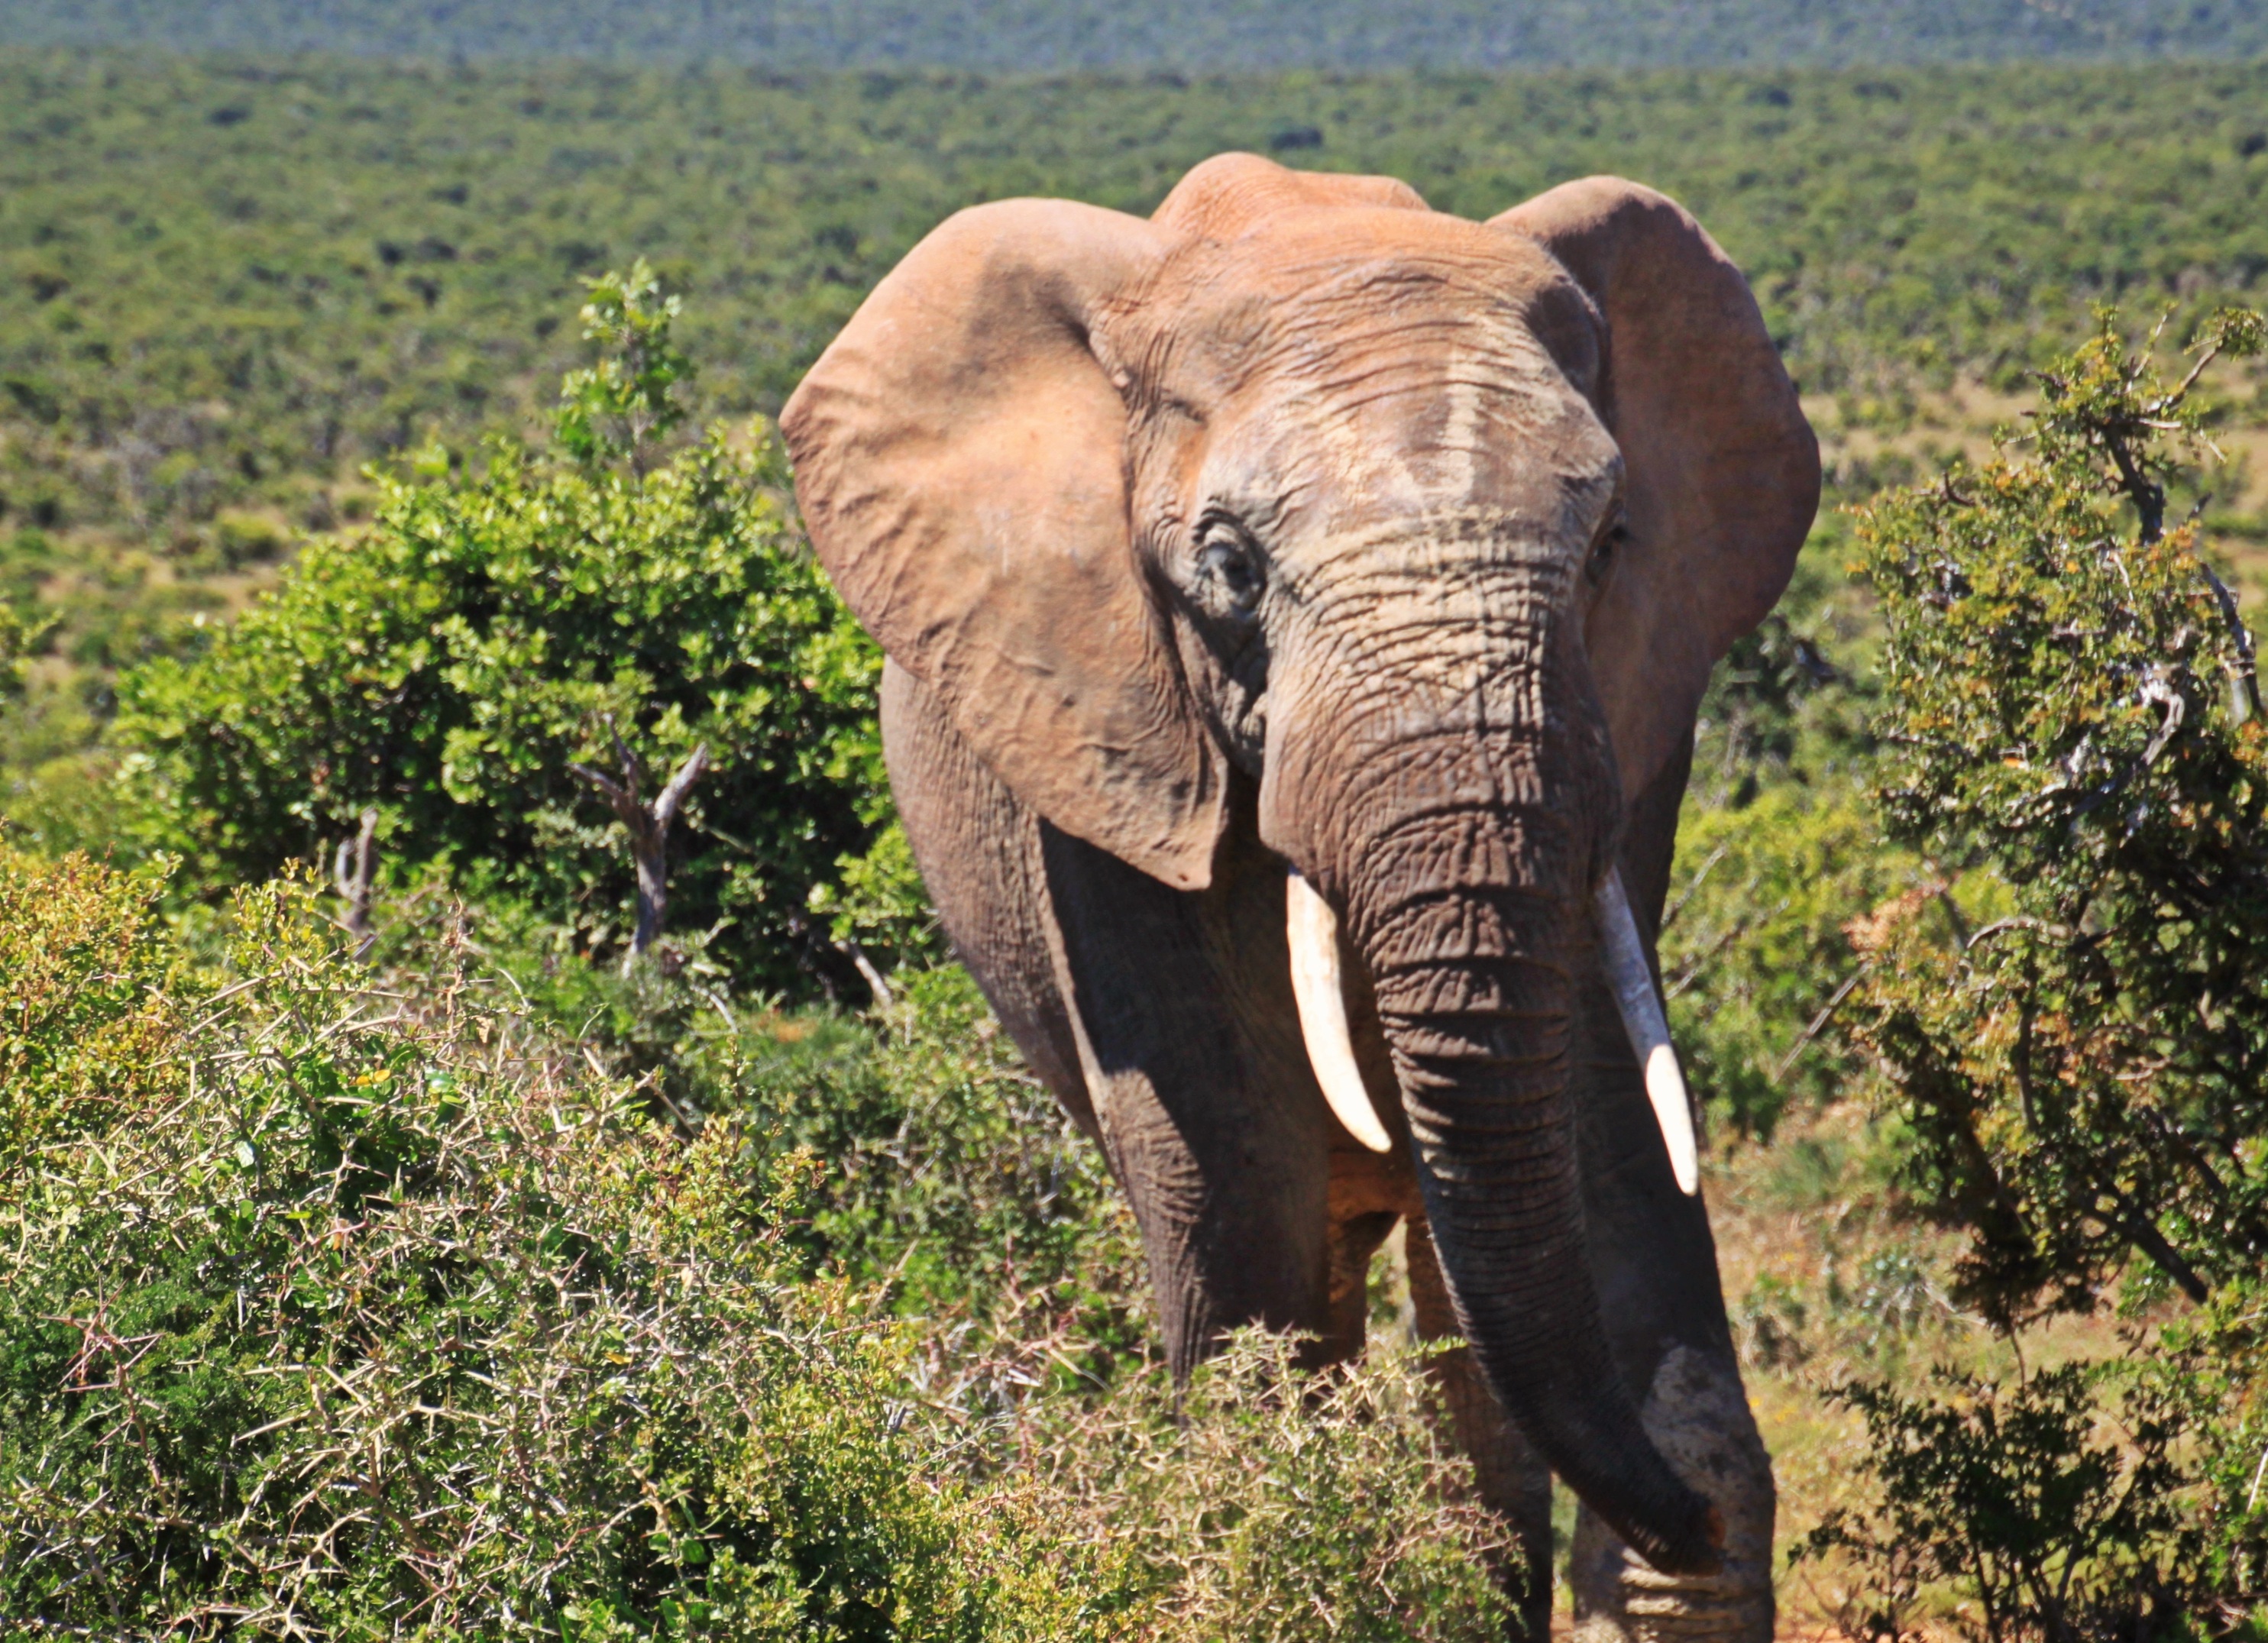
nature, wilderness, adventure, animal, wildlife, jungle, africa, mammal, national park, fauna, savanna, elephant, tusk, wild animal, grassland, mammals, animal world, safari, south africa, animal portrait, proboscis, african bush elephant, big five, indian elephant, african elephant, ruesseltier, kruger national park, bushland, elephants and mammoths, mahout